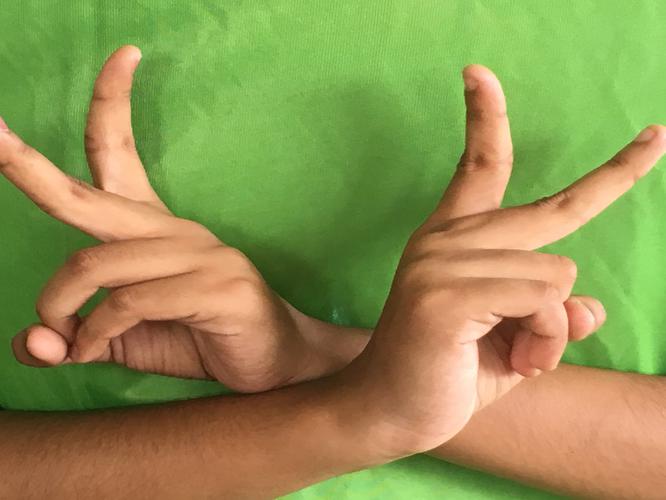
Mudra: Kartariswastika
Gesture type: double_hand